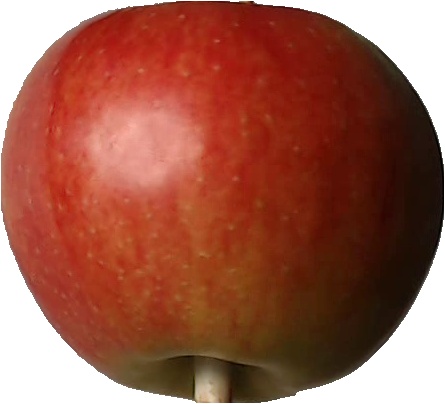
Label: apple_red_2